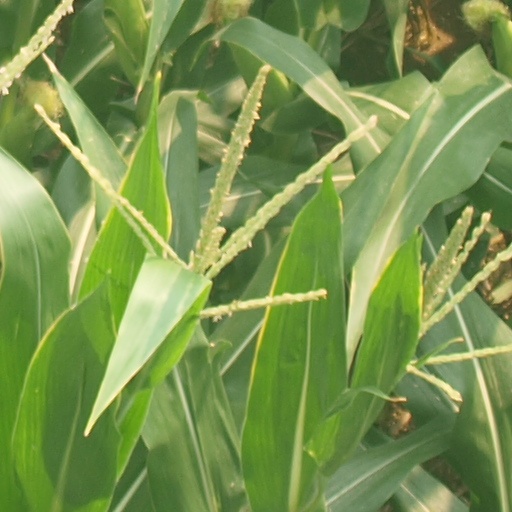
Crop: maize; corn